Palazzo Caprini

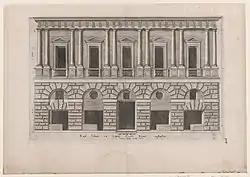
16th-century etching published by Antoine Lafréry

Palazzo Caprini was a Renaissance palazzo in Rome, Italy, in the Borgo rione between Piazza Scossacavalli and via Alessandrina (also named Borgo Nuovo). It was designed by Donato Bramante around 1510, or a few years before.